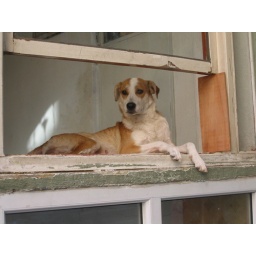
A cute dog in Turkey